Micah Parsons

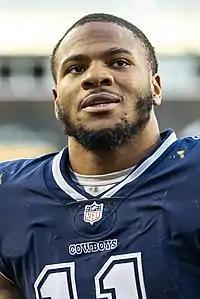
Parsons in 2021

Parsons was selected in the first round (12th overall) by the Dallas Cowboys in the 2021 NFL draft. He signed his four-year rookie contract, worth $17 million, on June 9, 2021. When DeMarcus Lawrence broke his foot in practice before Week 2, Dallas converted Parsons back to his high school position of defensive end where he saw immediate success, particularly as a pass rusher. In Week 8, Parsons had 11 tackles, including four for loss in a 20–16 win over the Minnesota Vikings, earning NFC Defensive Player of the Week. From Week 9 to Week 14, Parsons recorded at least one sack in six straight games. His 12 sacks in his first 13 career games are the fourth-most by a rookie in NFL history behind only Julius Peppers (13), Reggie White (13) and Leslie O'Neal (12.5). Parsons finished with 84 total tackles, 13 sacks and three forced fumbles. He was voted into the Pro Bowl, named first-team All-Pro by the Associated Press, and was the unanimous Defensive Rookie of the Year. He was named to the PFWA All-Rookie Team. He was ranked 16th by his fellow players on the NFL Top 100 Players of 2022.